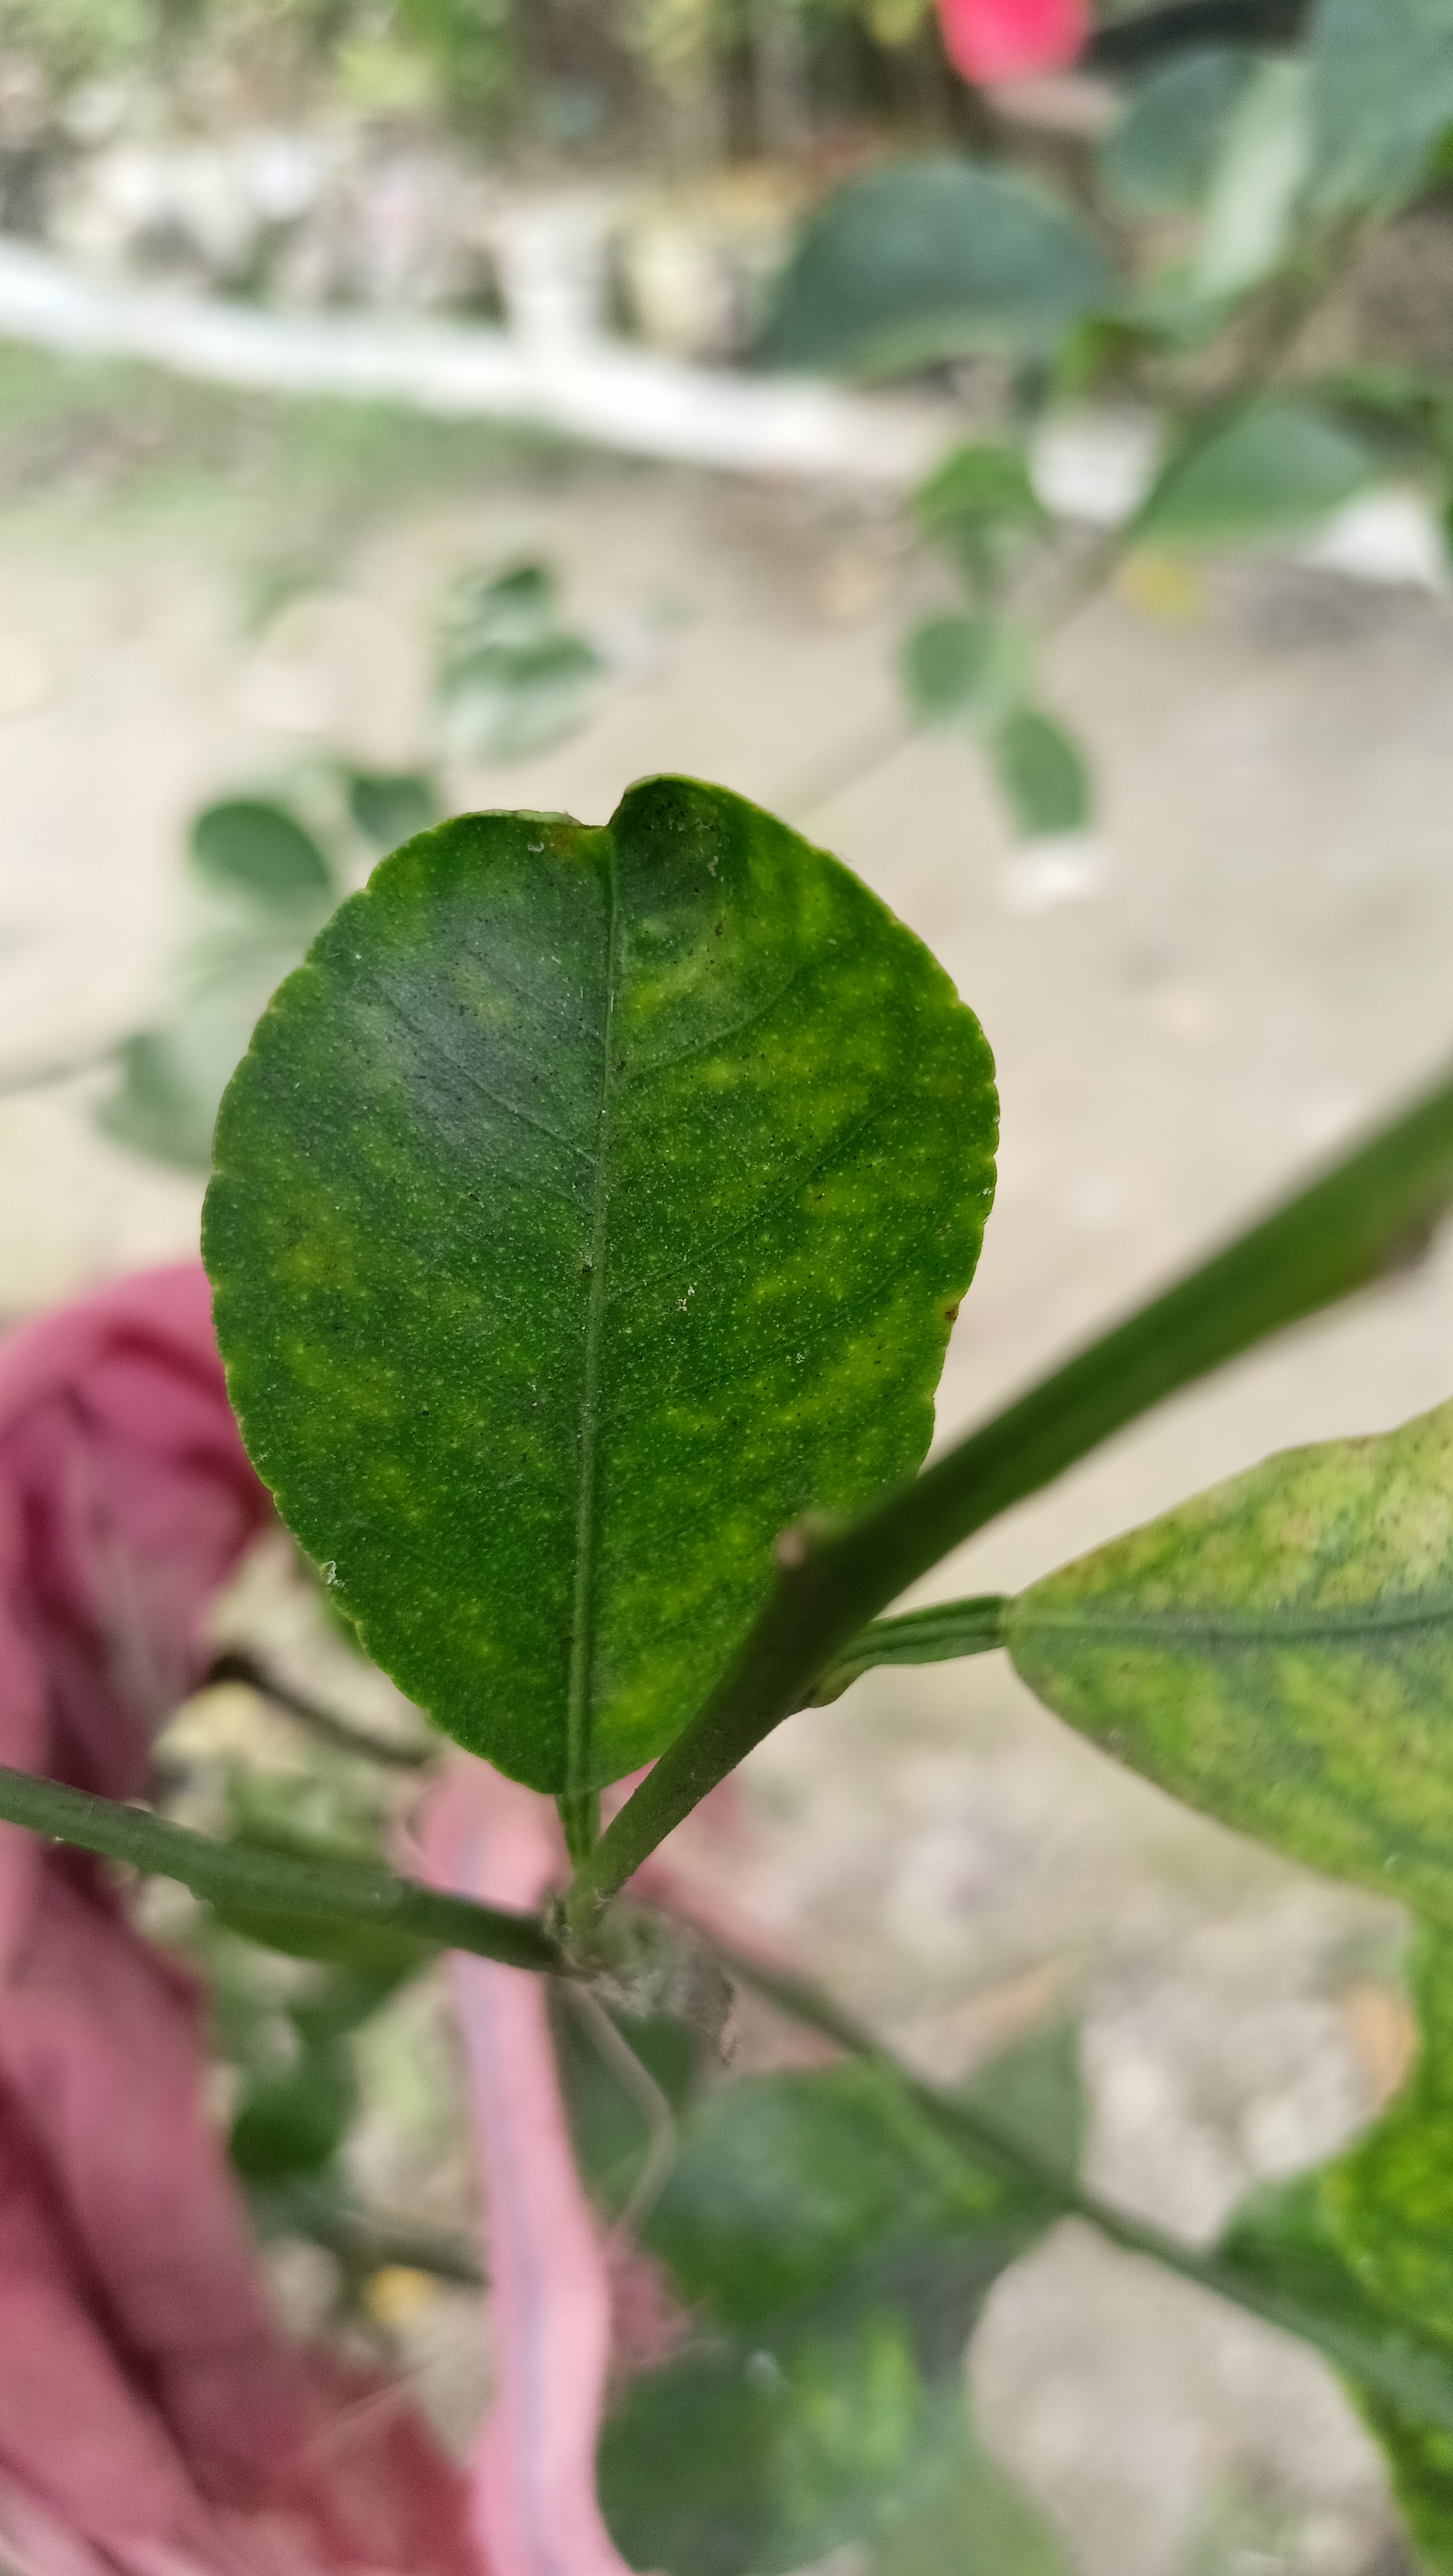
Mandarin leaf variety: China Mishti